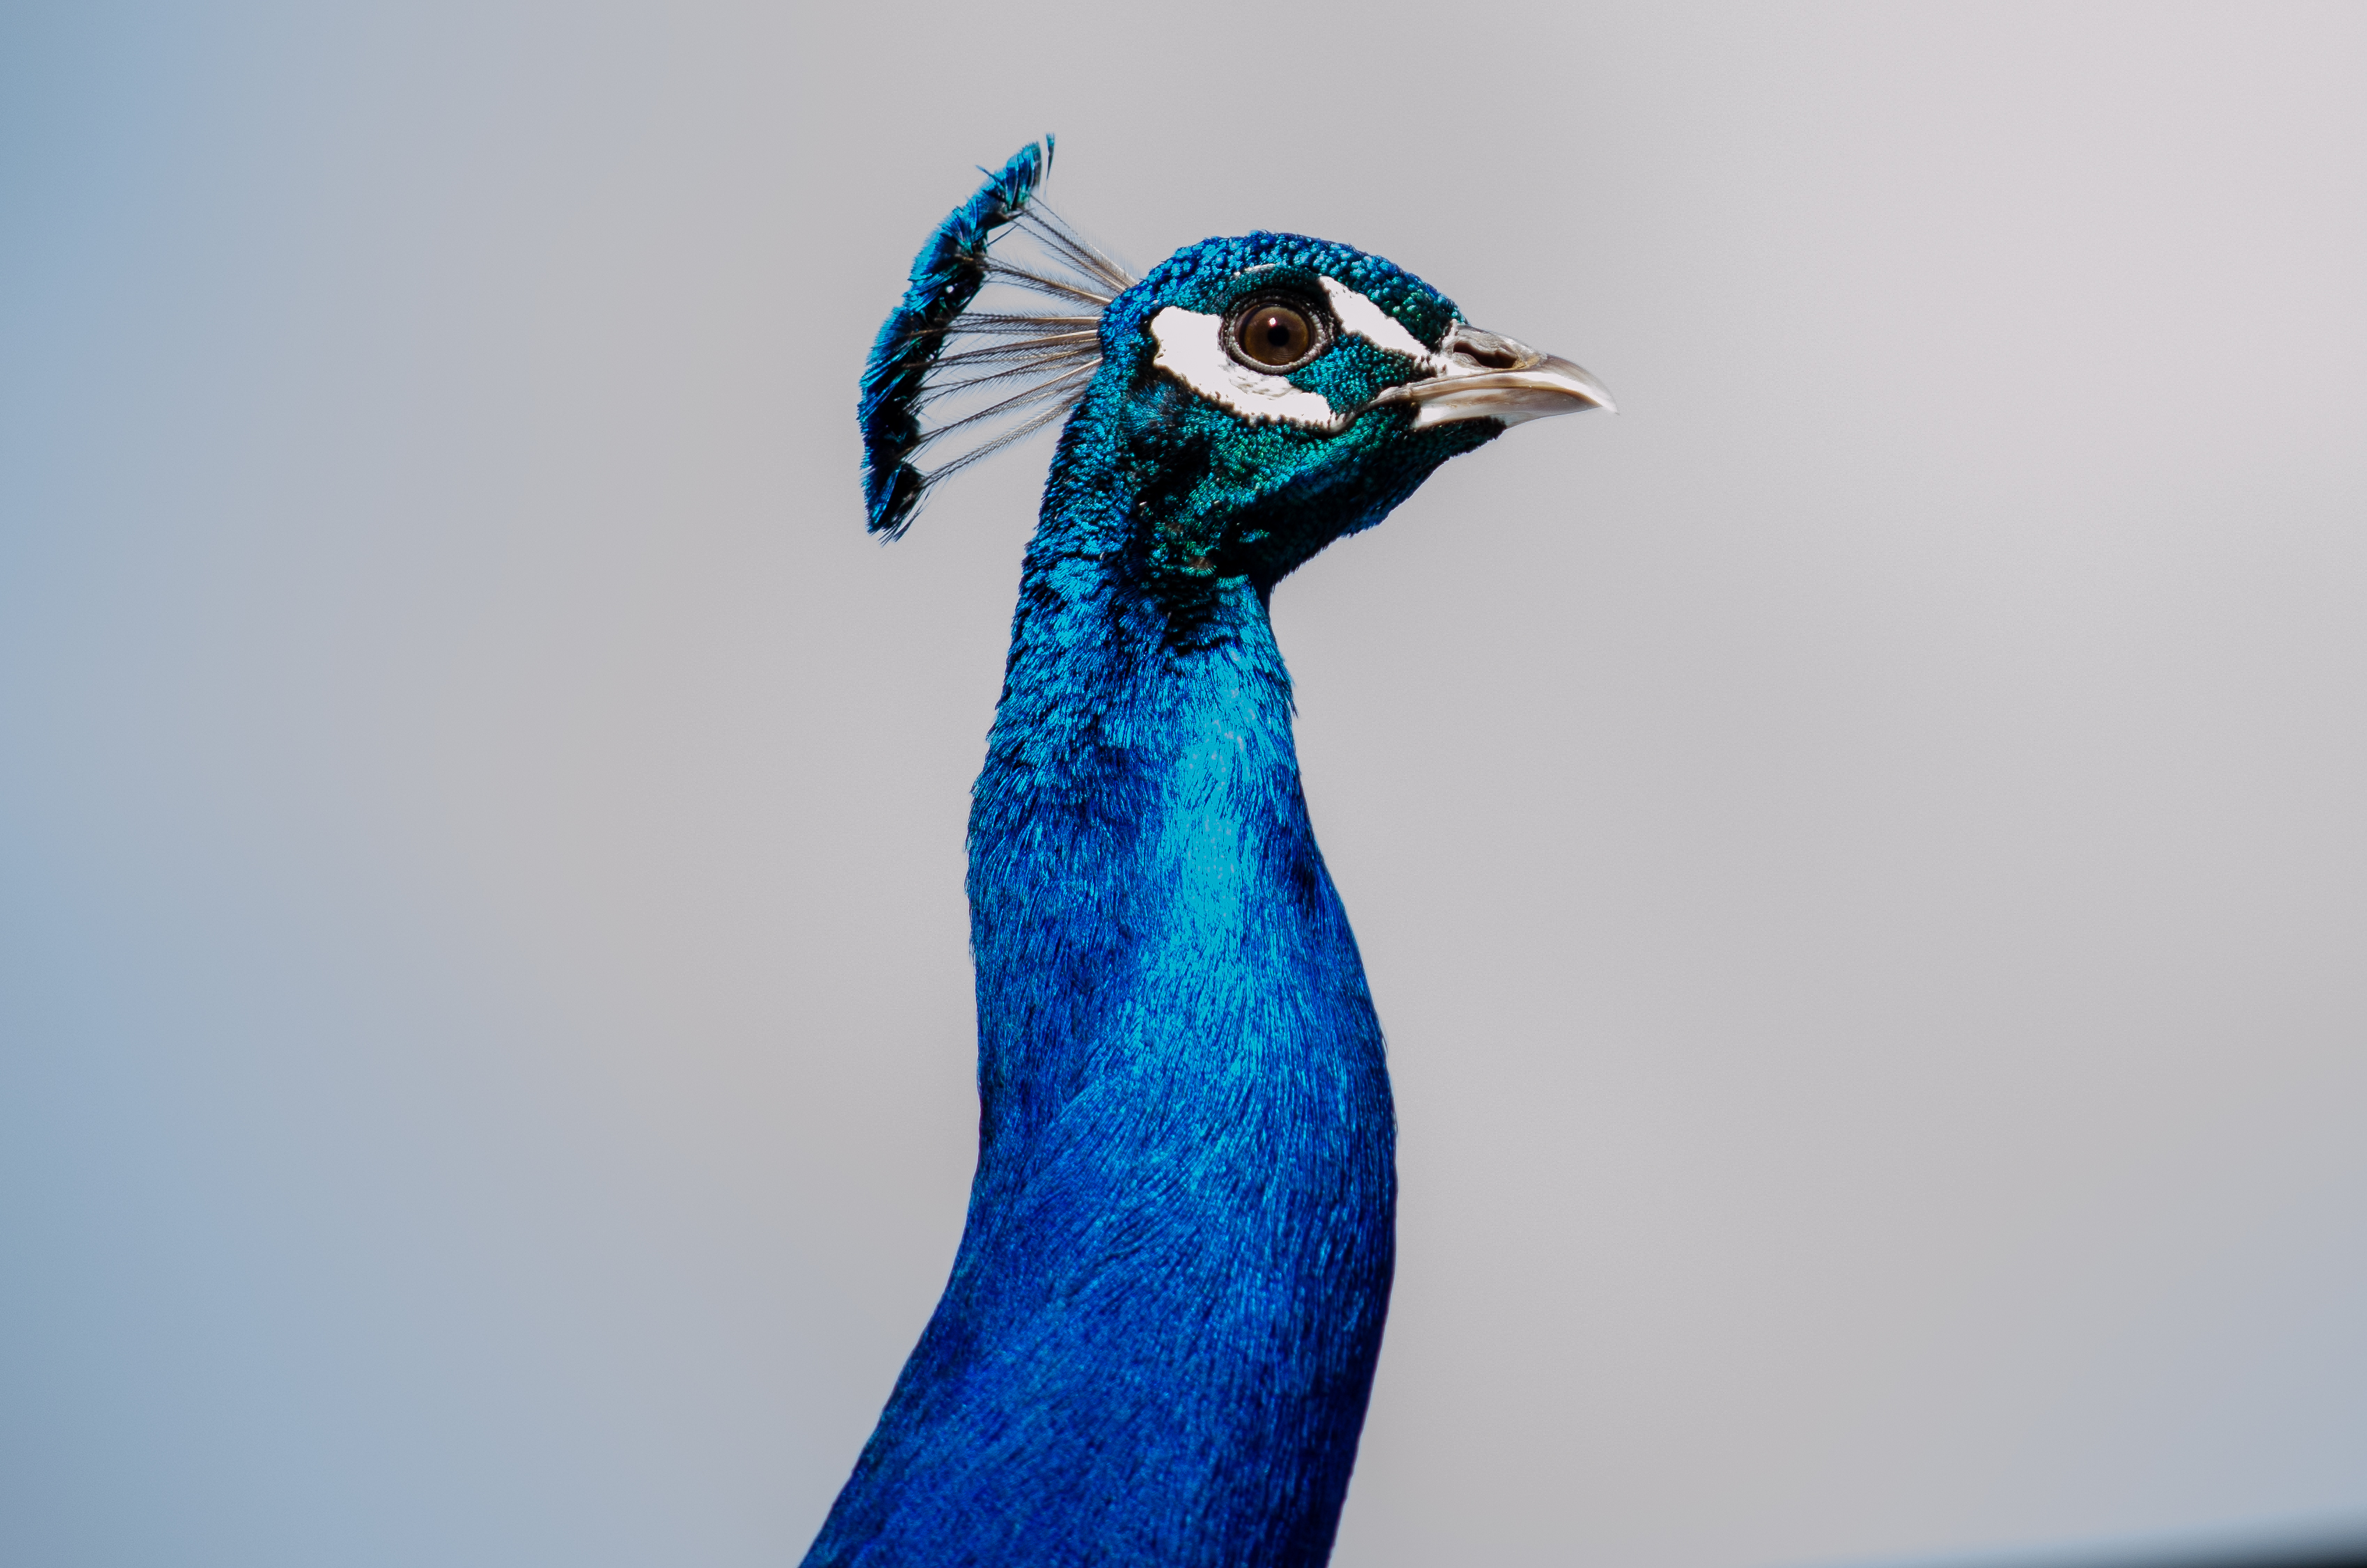
animals, bird, blue, peafowl, neck, phasianidae, beak, electric blue, galliformes, feather, fashion accessory, terrestrial animal, macro photography, wing, natural material